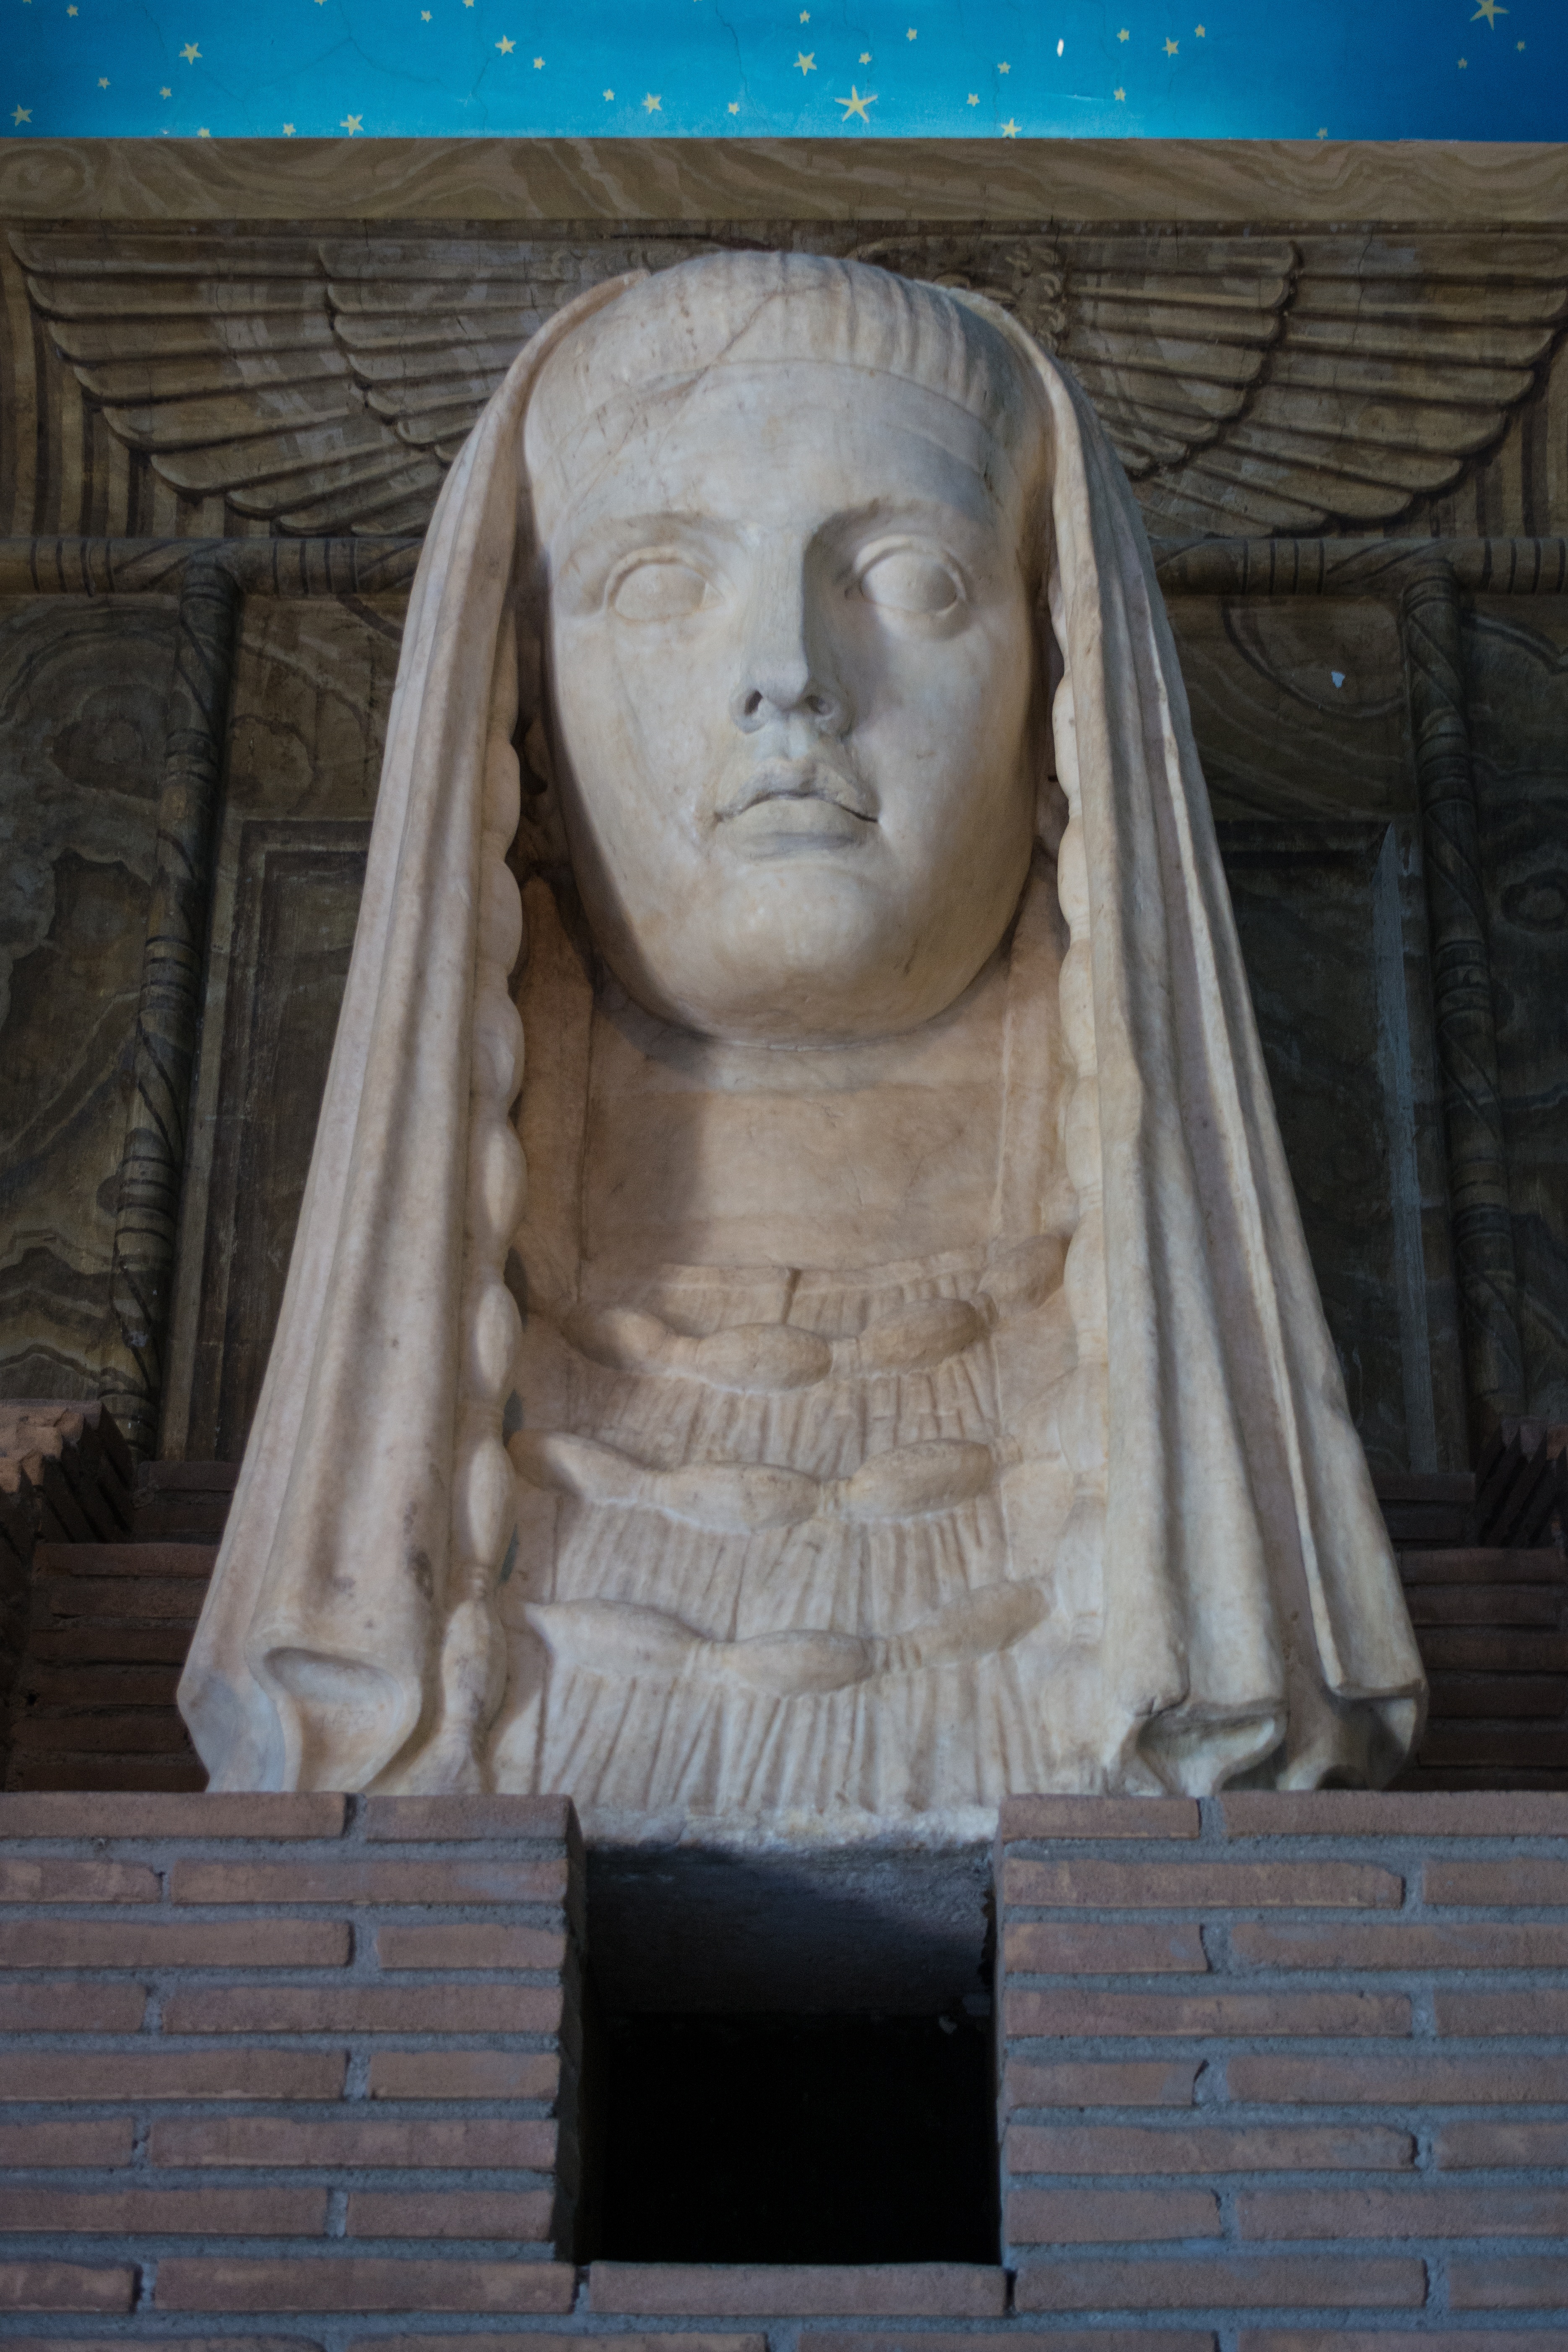
wood, monument, statue, museum, italy, sculpture, art, rome, temple, bust, carving, the vatican, ancient history